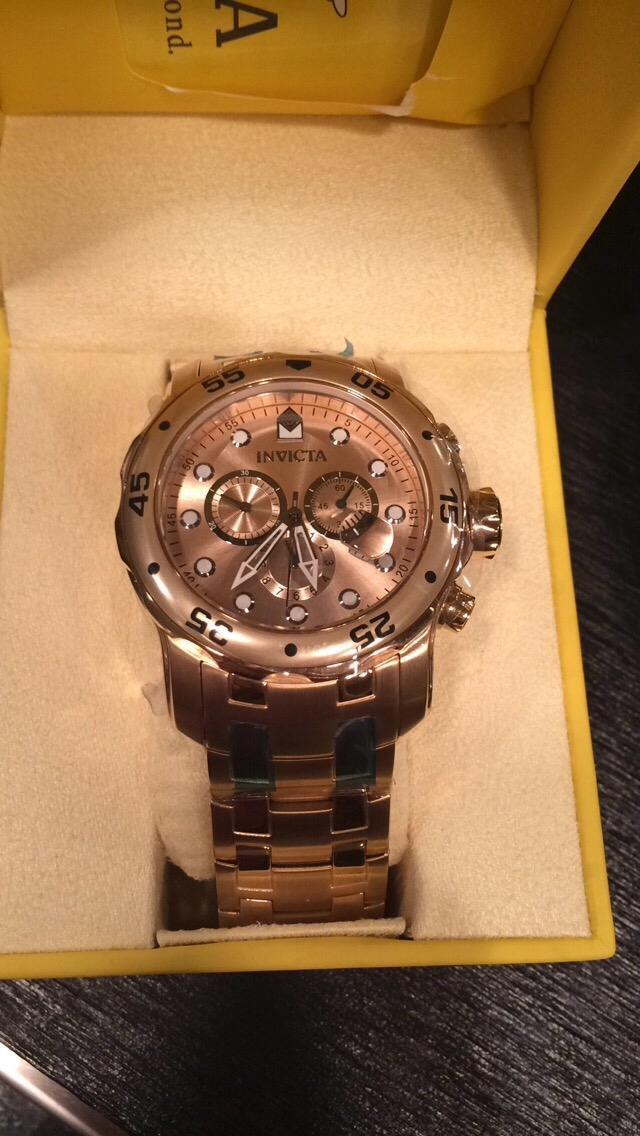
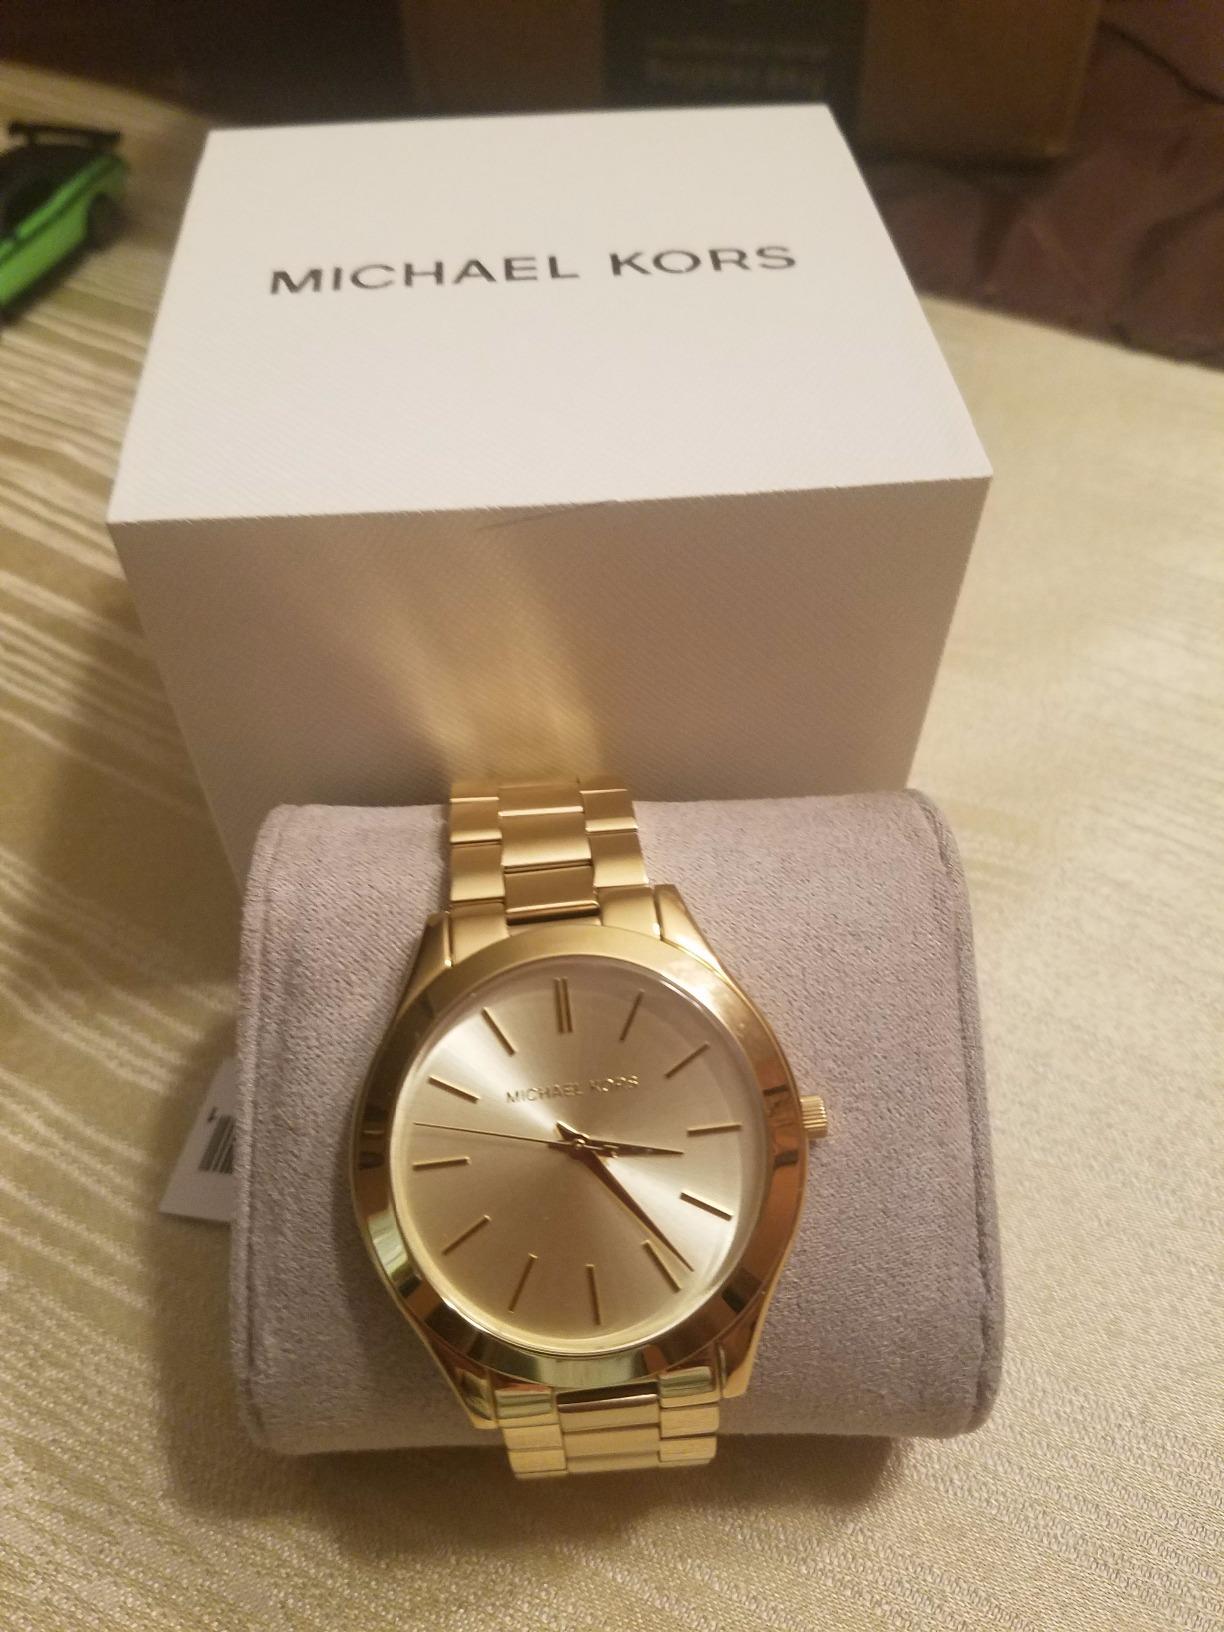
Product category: accessories_watch
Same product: no